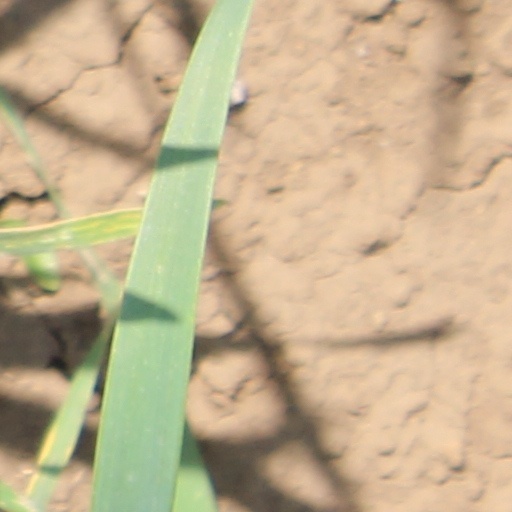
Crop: wheat